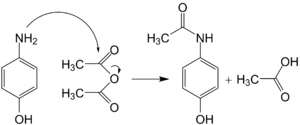
Le 4-aminophénol est un composé organique aromatique de formule H₂NC₆H₄OH. Il se présente généralement sous la forme de poudre blanche. On l'utilise de façon commune comme développeur pour films noir et blanc, vendu sous le nom de Rodinal.
Le paracétamol, aussi appelé acétaminophène, est un composé chimique utilisé comme antalgique et antipyrétique, qui figure parmi les médicaments les plus communs, utilisés et prescrits au monde.
L'aminophénol ou hydroxyaniline est un composé aromatique de formule HOC₆H₄NH₂. Il est constitué d'un cycle benzénique substitué par un groupe hydroxyle et un groupe amine. Comme tous les benzènes disubstitués, il existe sous la forme de trois isomères structuraux, les composés ortho, méta et para, selon la position relative des deux substituants sur le cycle.